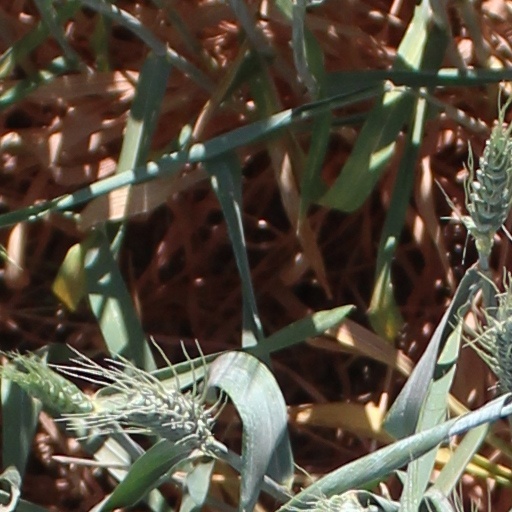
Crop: wheat